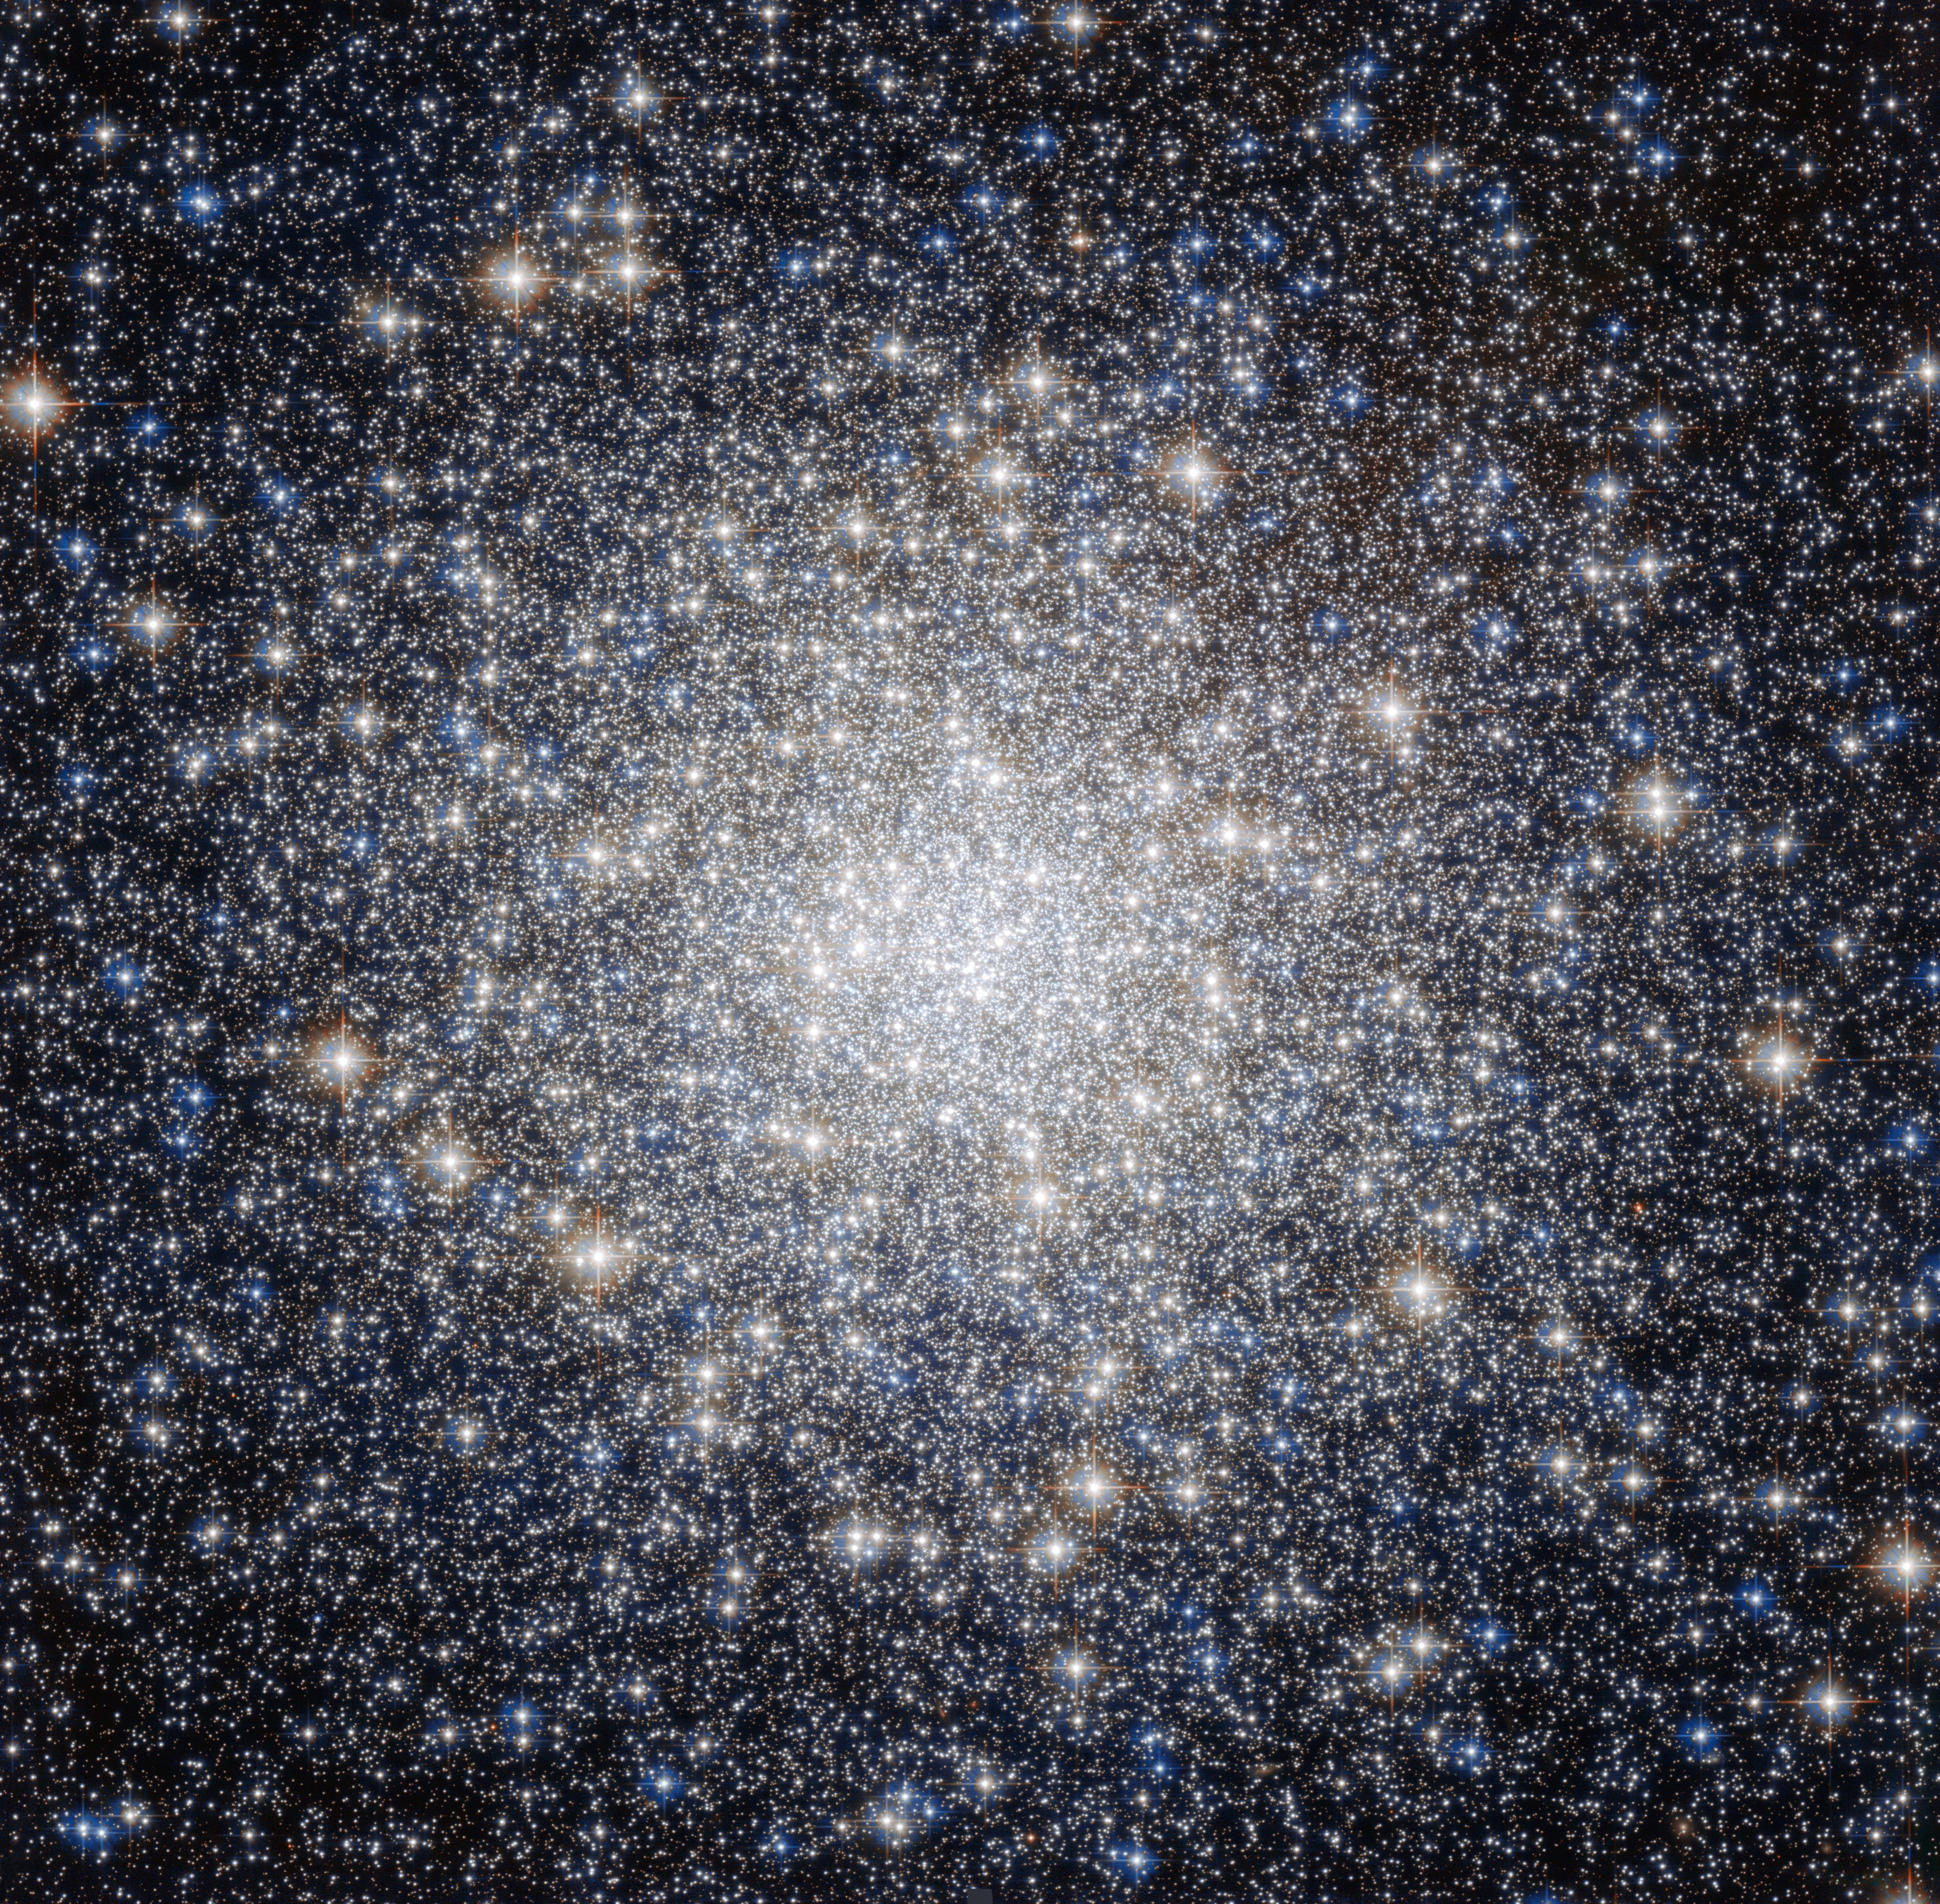
star, space, galaxy, nebula, outer space, astronomy, stars, universe, ball, orbit, astronomical object, globular cluster, messier 92, constellation hercules, galactic core